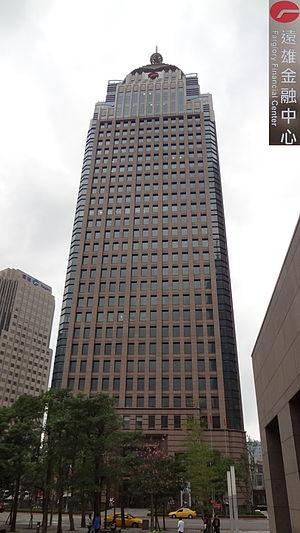
Depuis la construction du Taiwan Power Building en 1985, plus de 140 d'immeubles de 100 mètres de hauteur et plus ont été construits dans l'agglomération de Taipei à Taïwan.
Le Farglory Financial Center est un gratte-ciel de 208 mètres de hauteur construit de 2010 à 2013 à Taipei dans l'île de Taïwan. En 2014, c'était le troisième plus haut immeuble de l'agglomération de Taipei et le cinquième plus haut de Taiwan.